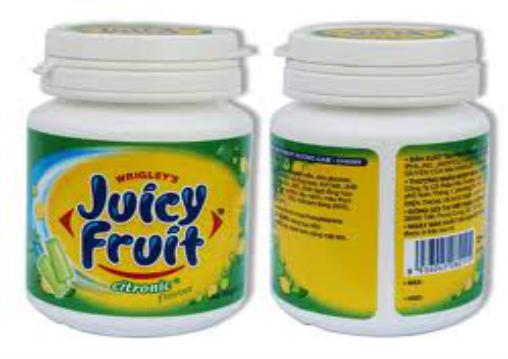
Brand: Juicy Fruit
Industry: Food